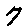
Label: 7